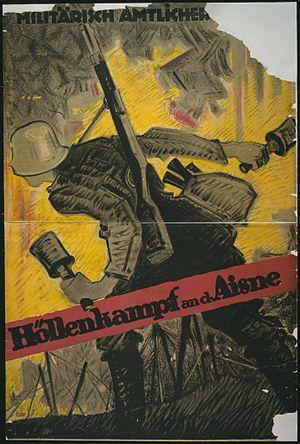
1914 est une année commune commençant un jeudi.